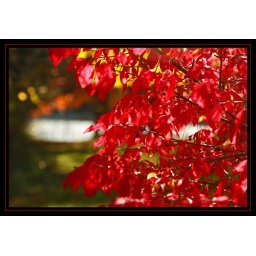
In the fall, this bush outside our window puts a soft red glow in the room.